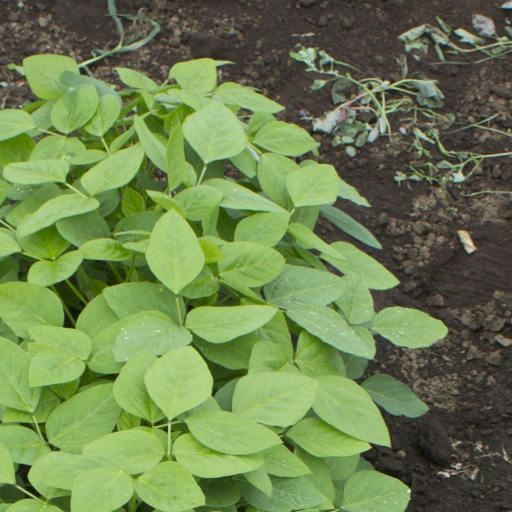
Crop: soybean